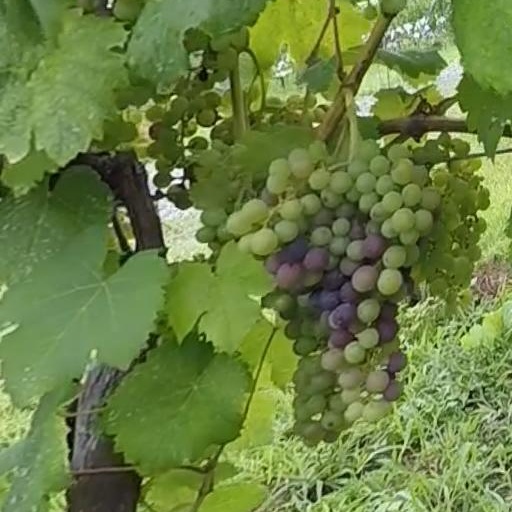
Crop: grape